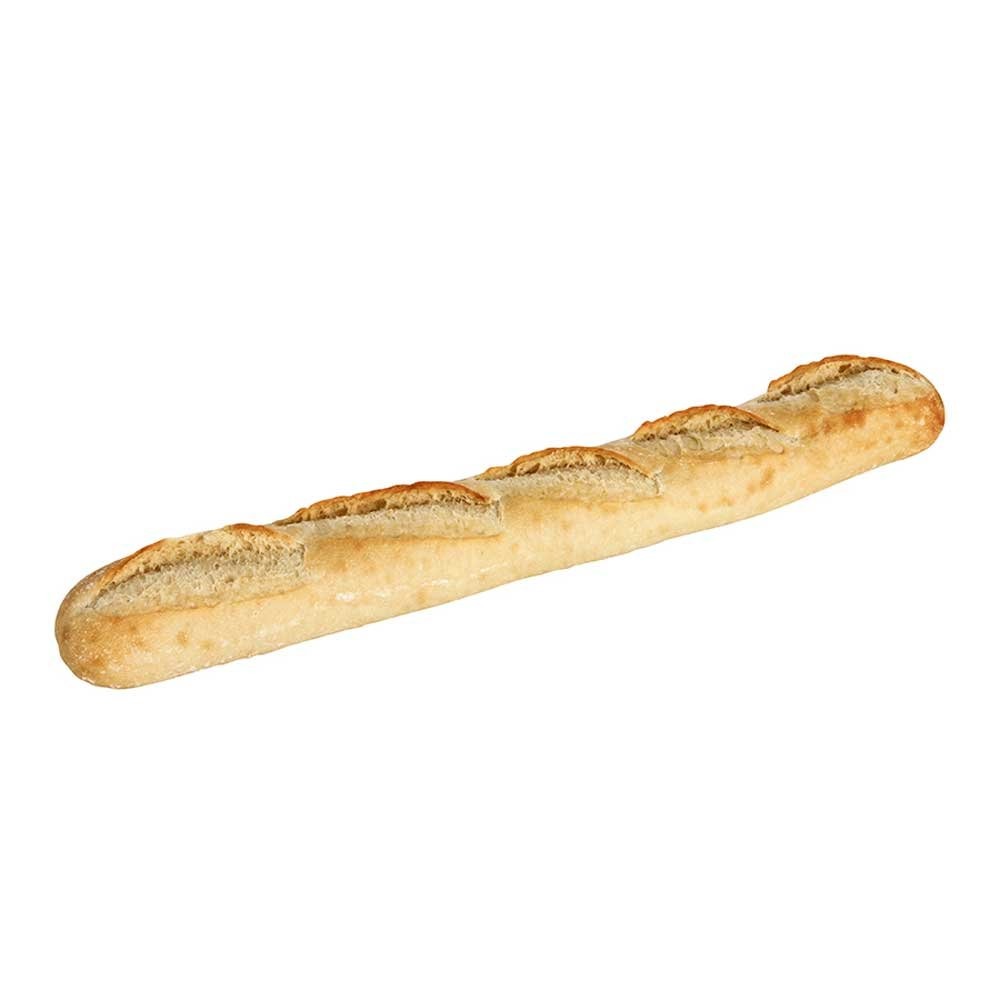
Item Name: Labrea Bakery French Bread Baguette, 10.5 Ounce -- 15 bags per case.
Bullet Point: Ships frozen, CANNOT be cancelled after being processed.
Product Description: Labrea Bakery French Bread Baguette, 10.5 Ounce -- 15 bags per case. This larger version of our French Baguette also uses a softer flour than the sourdough, creating the same thin crust and silken texture. Rich pestos and tapenades partner perfectly with its mild flavor. Foodservice, Kosher
Value: 15.0
Unit: Count

Price: 97.47